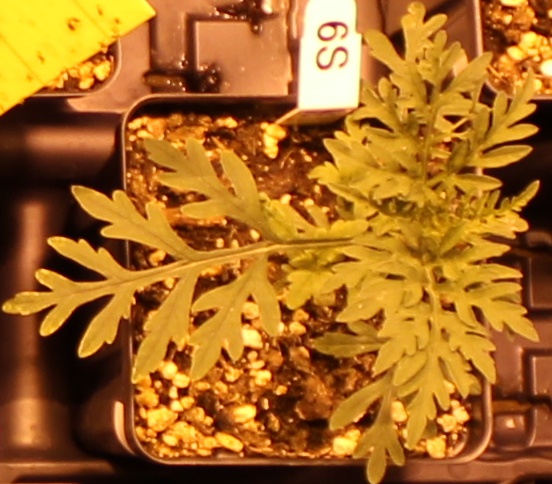
Label: Ragweed